Tetraneuris herbacea

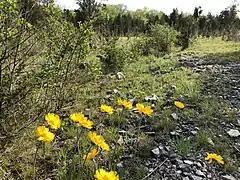
Lakeside Daisies on Kelleys Island

The USFWS 2016 final ruling as a part of its Five year Review of recovery efforts for the Lakeside Daisy identified threats to survival as habitat destruction, succession of competitive overgrowth by woody species, over-acting for gardens, inadequacy of existing regulatory mechanisms, and self-incompatibility. Since the Lakeside Daisy requires a strictly dry, limestone-based habitat, climate change is likely to have a significant impact on existing natural populations. As quarry operations continue in these habitats, the areas best suited for Lakeside Daisy growth will likely fill with water and develop into small lakes. These changes to the natural habitat, if unchecked, will eradicate some of the plant's most populated centers. Historically, alvar habitat cannot be unnaturally created, and even attempts to restore altered land have not led to successful, diverse ecosystems. In an effort to help nearby land be more suitable for the plant to expand, wooded areas specifically near the Ohio populations may require management and clearing. On a positive note, once a proper site is populated, competition with other species is limited since few other plants can thrive in the alvar ecosystems. Nonetheless, in recent years Lakeside Daisies have faced competition from native prairie plants, which often create a dense organic layer of soil. This presents a problem for the daisy by reducing sunlight and adding soil suitable for more competitive plants. Through observation as part of the Recovery Plan, bumble bees, small carpenter bees, and halictid bees have been recorded as pollinators for the daisy. A few other species of insects, including the Pearl Crescent butterfly have been found to pollinate Lakeside Daisy flowers. The role of these insects has been shown to be impactful, specifically with the smaller populations of the plant, in combatting the natural struggle with self-incompatibility. A 2007 study found that although the small populations of the Lakeside Daisy suffer from a lack of mates, they are more frequently visited by pollinating insects. Thus, despite population size, the Lakeside Daisy is rarely found to be pollen limited.